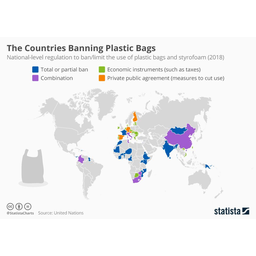
Label: plastic